Adana Demirspor

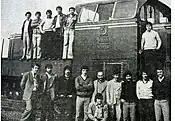
Team having the classic locomotive pose

Adana Demirspor was qualified for the Turkish Amateur Championship for the first time in 1943 and joined every year that they won the Adana title. The club secured the National Third Spot in 1947 at the finals in Ankara, behind Ankara Demirspor and Fenerbahçe. ADS were the National Third again in 1951 at the finals in Balıkesir, behind Beşiktaş and Altay. ADS won the Turkish Amateur Championship in 1954 after defeating Hacettepe 1–0, with Selami Tekkazancı (Füze Selami) scoring the only goal. Adana League was upgraded to fully professional league in 1955, thus Adana Demirspor football team upgraded to a pro-team. As Turkish National League was founded in 1959, Adana League was downgraded to a Second Tier League.